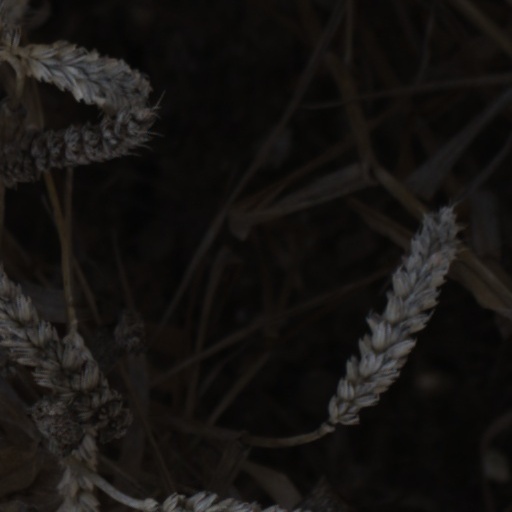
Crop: wheat